Star Wheel Press

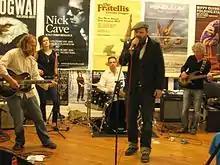
Star Wheel Press at Avalanche Records

Star Wheel Press is a Scottish indie/folk/pop band from Aberfeldy, Scotland. It was formed in 2010 when the guitarist and banjo player Craig Milton met the singer and lyricist Ryan Hannigan at a gig by the Edinburgh indie pop band Aberfeldy in the town after which it is named.